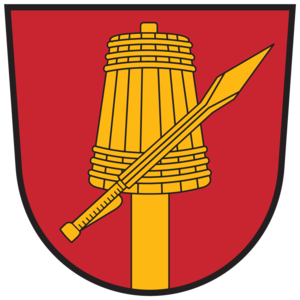
La frontière entre l'Autriche et l'Italie est la frontière internationale séparant l'Autriche et l'Italie, dans les Alpes carniques.
Feistritz an der Gail est une commune autrichienne du district de Villach-Land en Carinthie.